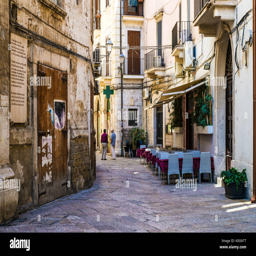
the capital of region , a big city with historic center named person